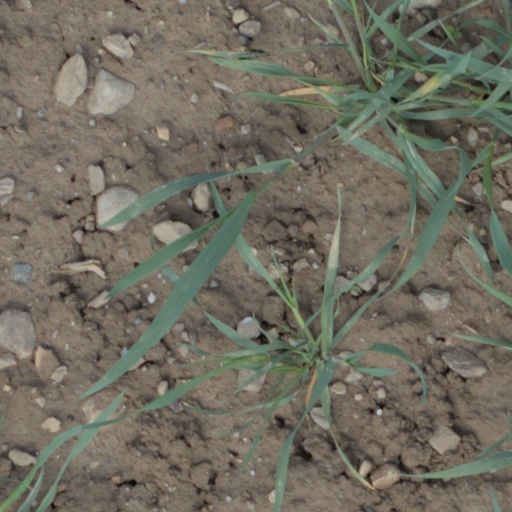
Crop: wheat